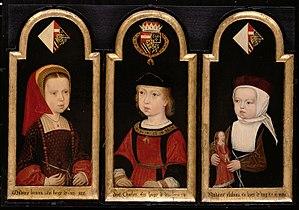
L'écu, en héraldique, est le support physique du blason, au centre des armoiries.